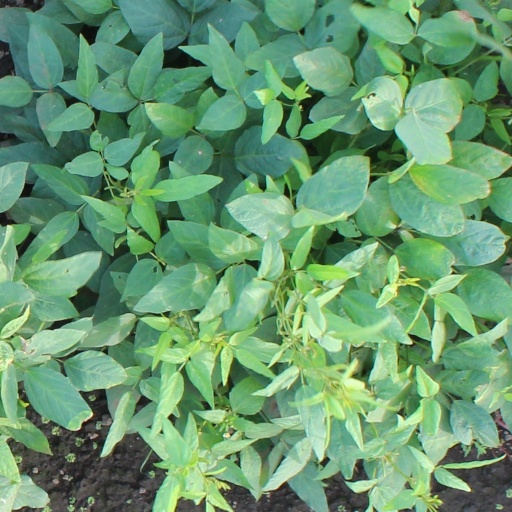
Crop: soybean